Force India

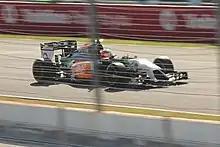
Force India VJM07 at pre-season test in Jerez

After going through 29 races without scoring points, Force India won their first Formula One world championship points and podium place when Giancarlo Fisichella finished second in the 2009 Belgian Grand Prix. Force India scored points again in the following race when Adrian Sutil finished fourth, and set the team's first fastest lap, at the Italian Grand Prix. The team's other podium finishes are five third-places, in the 2014 Bahrain Grand Prix, 2015 Russian Grand Prix, 2016 Monaco Grand Prix, 2016 European Grand Prix and the 2018 Azerbaijan Grand Prix, all achieved by Sergio Pérez.